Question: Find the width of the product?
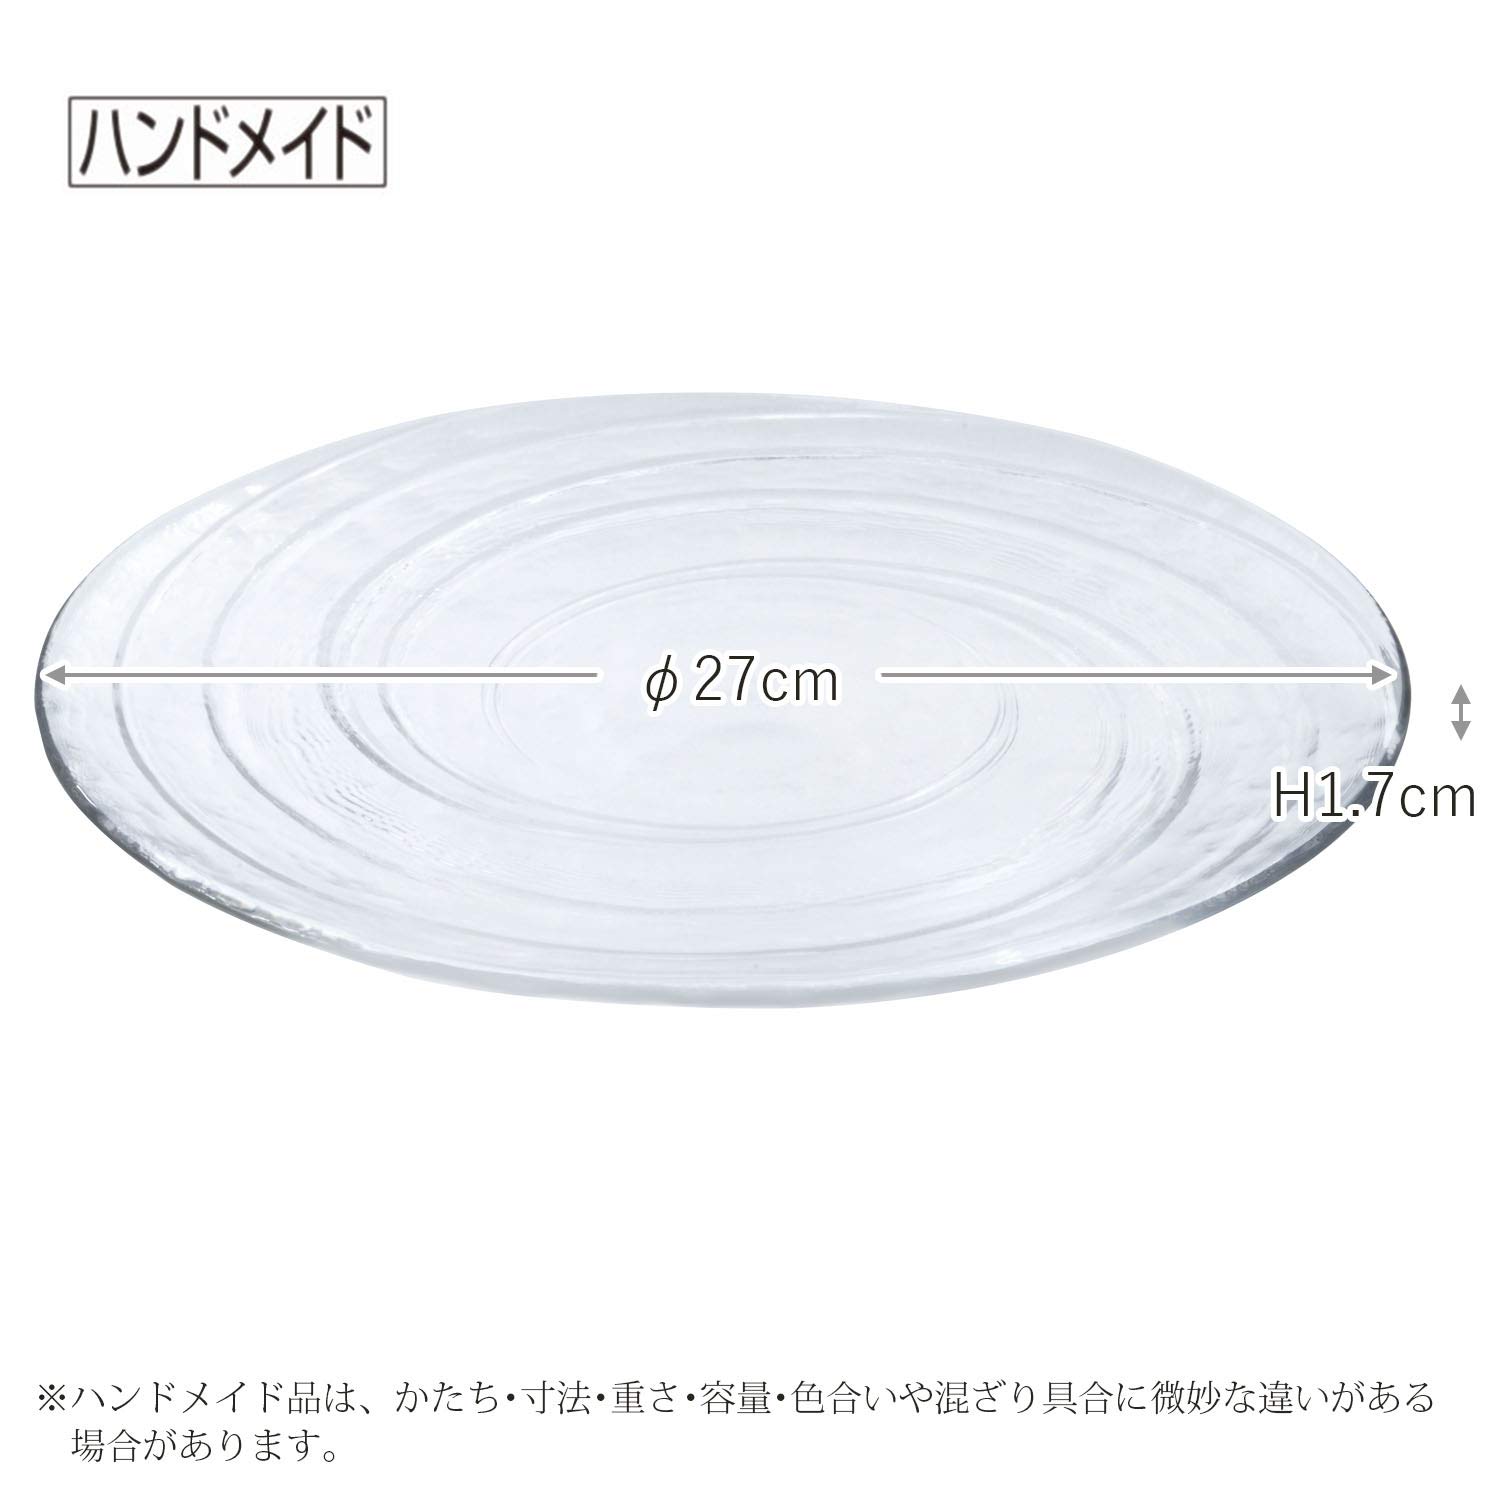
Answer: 27.0 centimetre